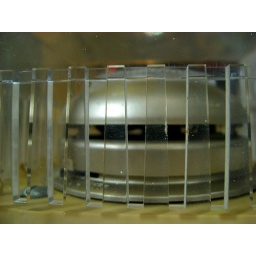
a thermostat protected by a plastic glass